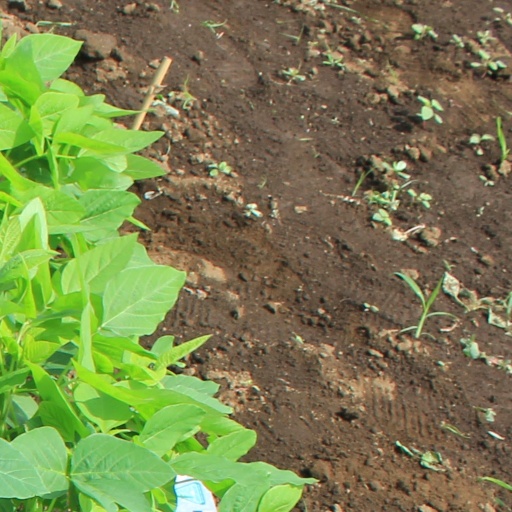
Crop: soybean